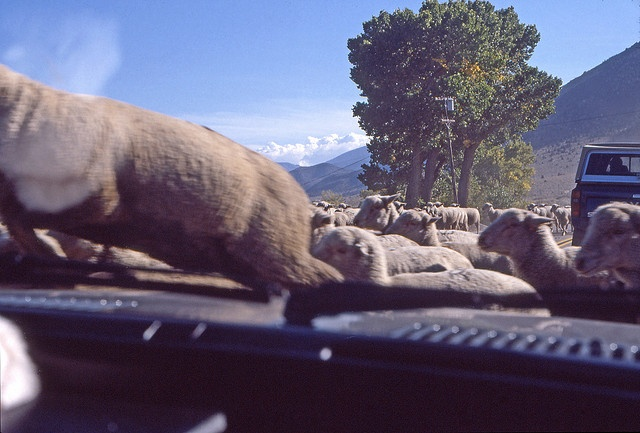
Car view of a herd of animals in a street.
A herd of sheep walking across a dirt road next to trees.
a close up of a number of sheep with a tree in the background
an animal jumping in the air in front of a herd of sheep in front of a car.
A picture from a car shows a herd of sheep in a road.